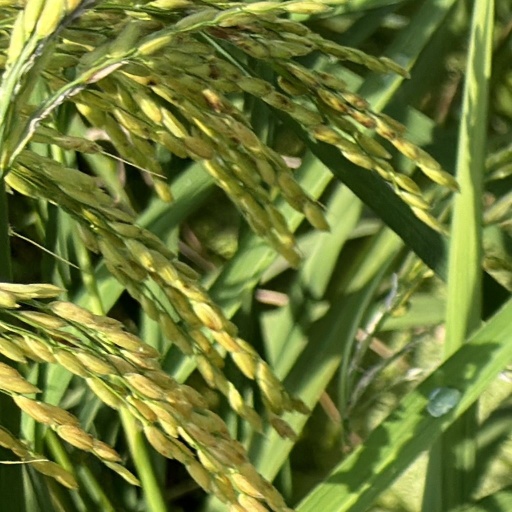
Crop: rice